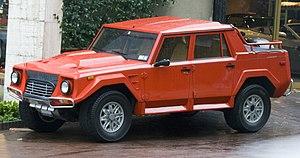
La Lamborghini LM002 est un modèle de véhicule tout-terrain de luxe du constructeur automobile italien Lamborghini. Il est aussi appelé « Rambo Lambo ».